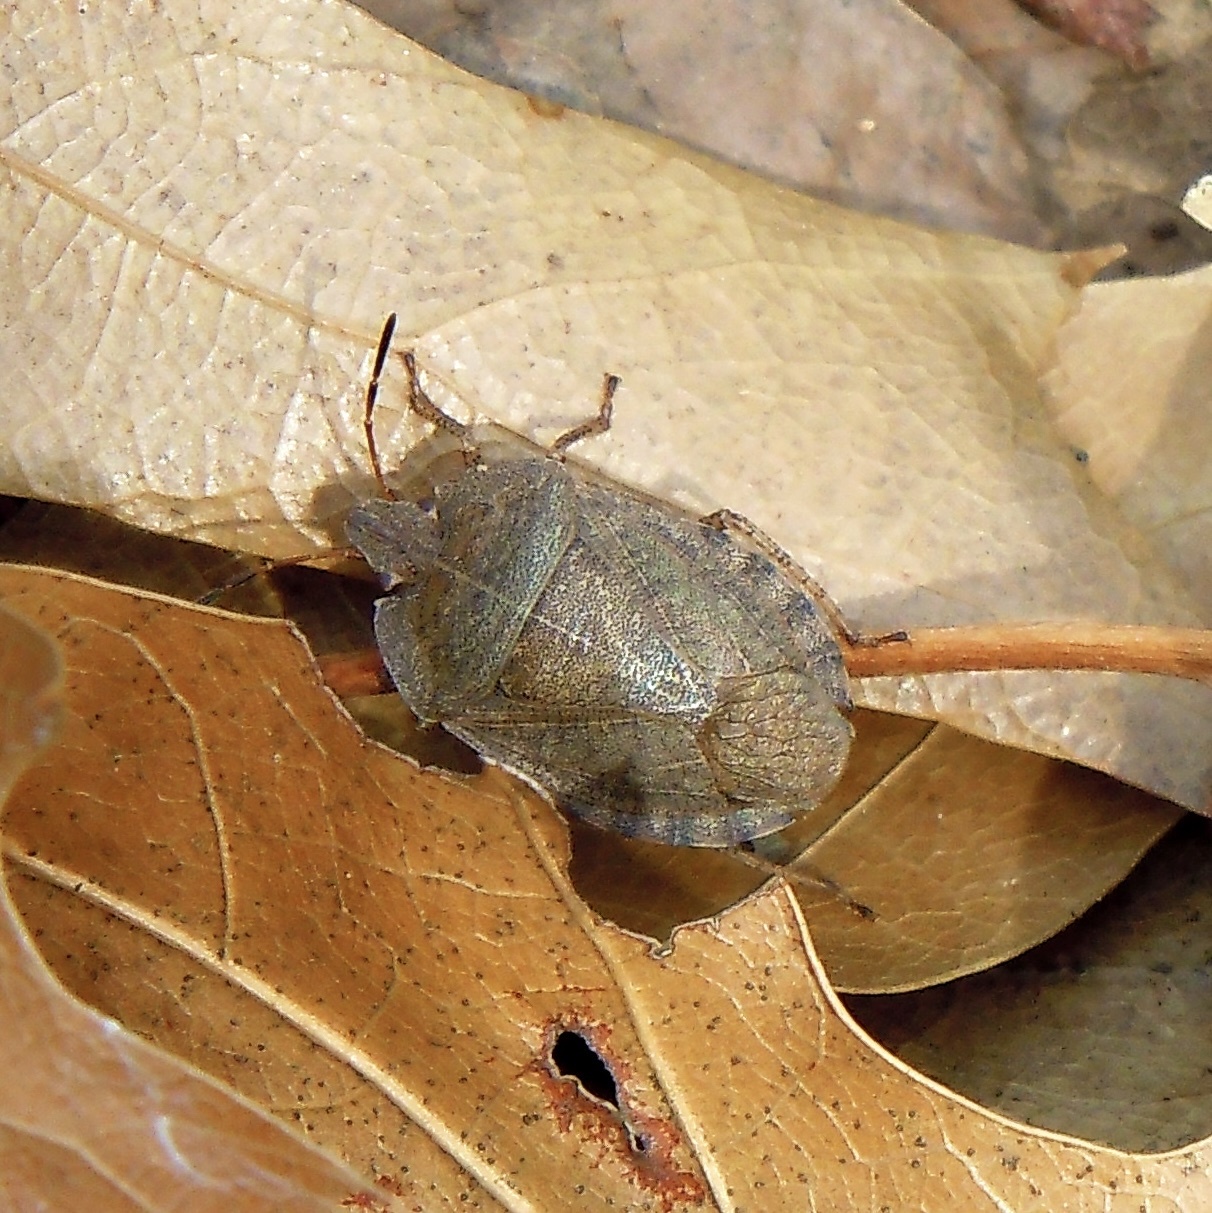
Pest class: stink_bug